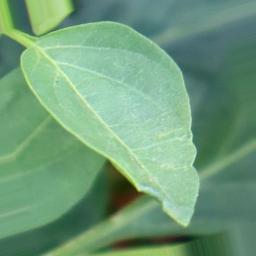
Label: healthy